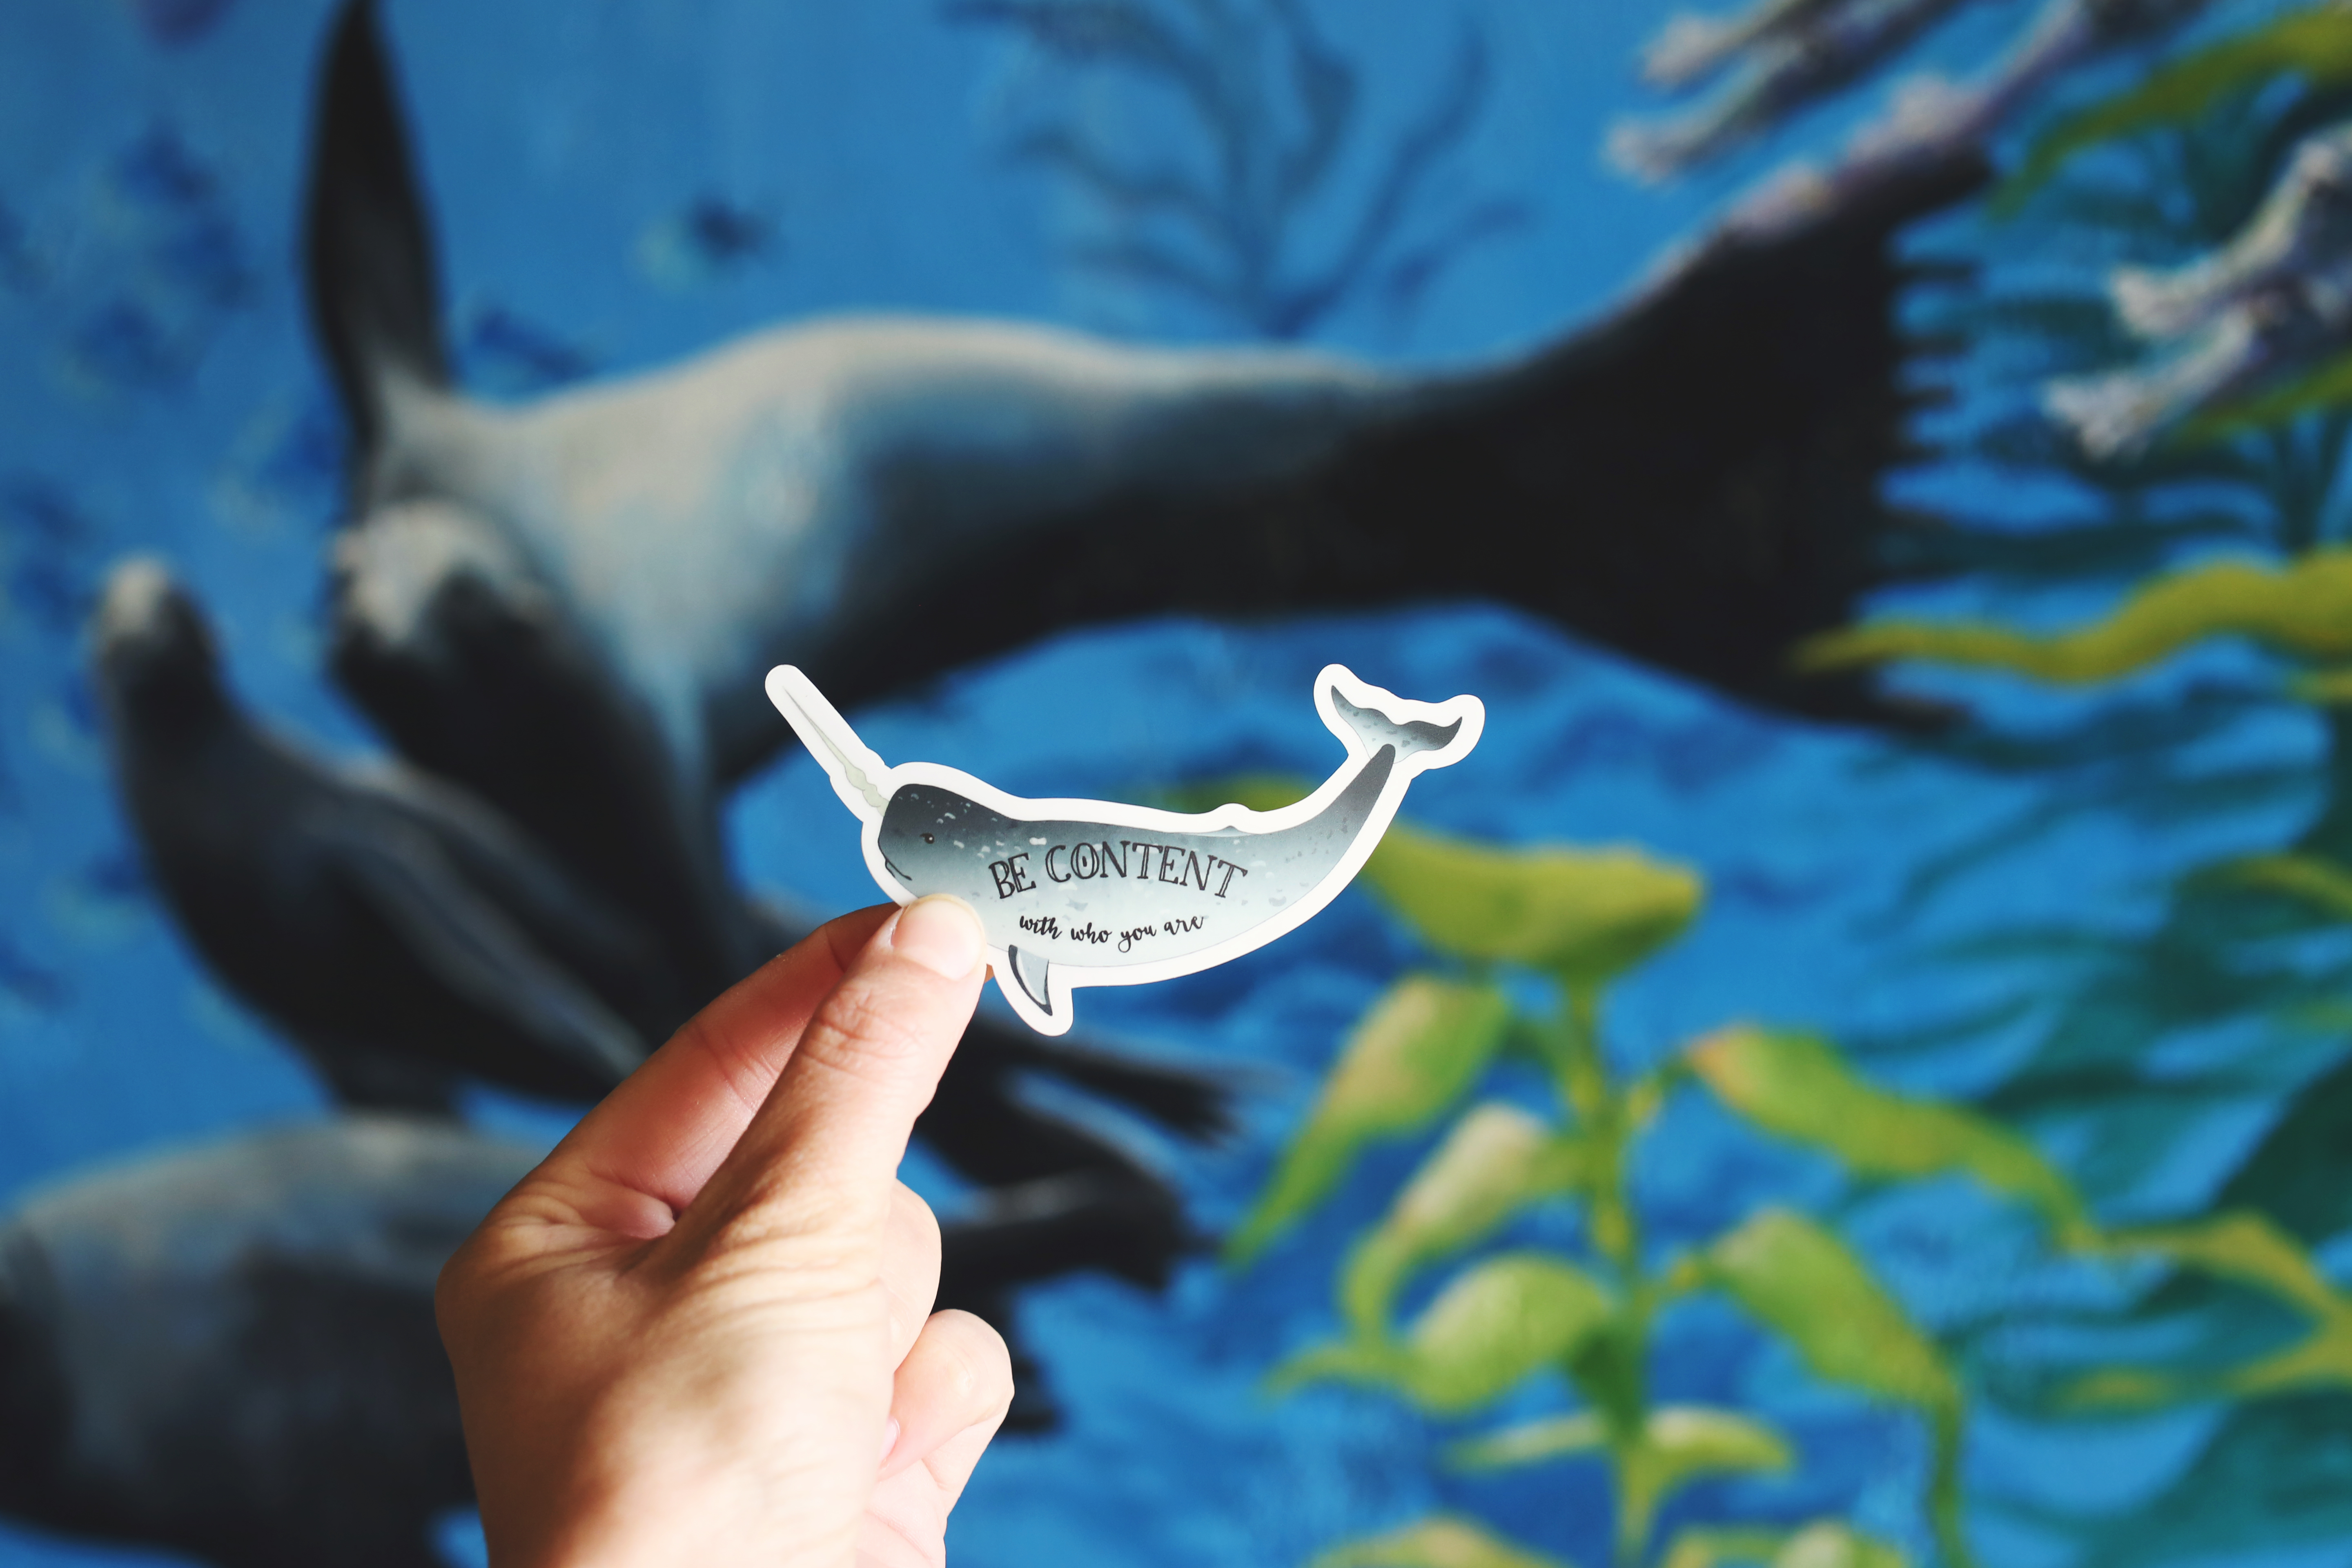
underwater, biology, blue, fish, dolphin, marine biology